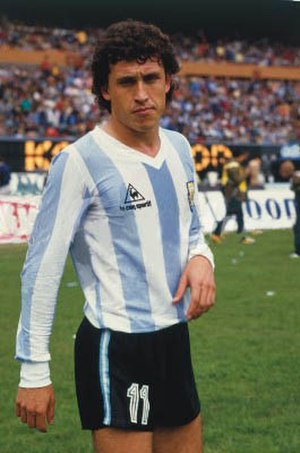
Jorge Valdano
Jorge Alberto Francisco Valdano Castellanos er en tidligere argentinsk fodboldspiller og senere træner, der som angriber på det argentinske landshold var med til at vinde guld ved VM i 1986. Her scorede han det ene mål i finalesejren på 3-2 over Vesttyskland. På klubplan optrådte Valdano for den argentinske Primera División de Argentina-klub Newell's Old Boys, inden han prøvede lykken i Spanien. Her var han over en periode på 13 år tilknyttet klubberne Alavés, Real Zaragoza og Real Madrid.